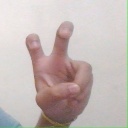
अक्षर: ई